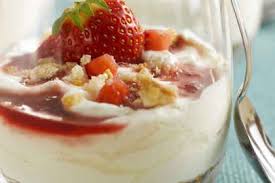
Waste category: biological